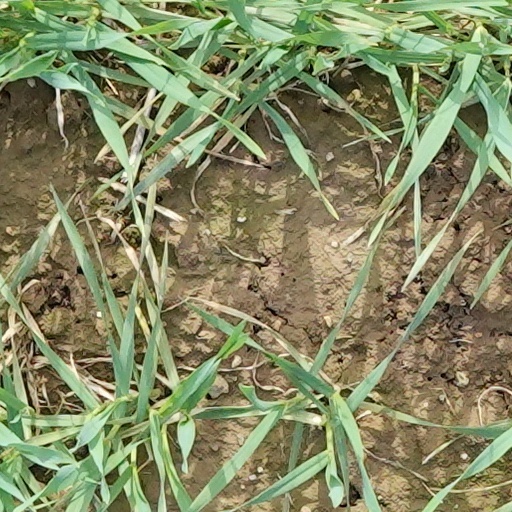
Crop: wheat